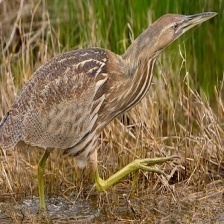
Species: AMERICAN BITTERN
Scientific name: BOTAURUS LENTIGINOSUS